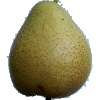
Label: Pear Forelle 1